Nikolay Maykov

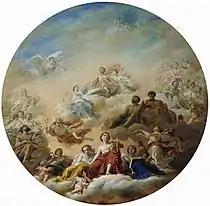

His father, Apollon Maykov, was a poet, Active State Councillor and a Director at the Imperial Theatres. In 1801, he was sent to Saint Petersburg to train and study with the Second Cadet Corps, but had not completed his courses at the time of the French Invasion in 1812. He was mustered into the Army as an officer, under the command of General Pyotr Bagration, and fought at the Battle of Borodino, where his leg was pierced by a bullet.